Remco Evenepoel

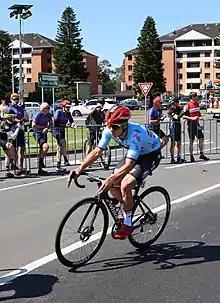
Evenepoel at the 2022 UCI Road World Championships

In September, Evenepoel competed in both the Individual Time Trial and Road Race at the 2022 UCI Road World Championships in Wollongong, Australia. He finished 3rd in the time trial, 9 seconds behind winner Tobias Foss. One week later, he won the road race, finishing two minutes and 21 seconds ahead of France's Christophe Laporte. Having made it into a breakaway with 32 km to go, Evenepoel managed to break free from Alexey Lutsenko with 25 km to go and ride solo to the finish for his first World Championship victory at the Elite level.